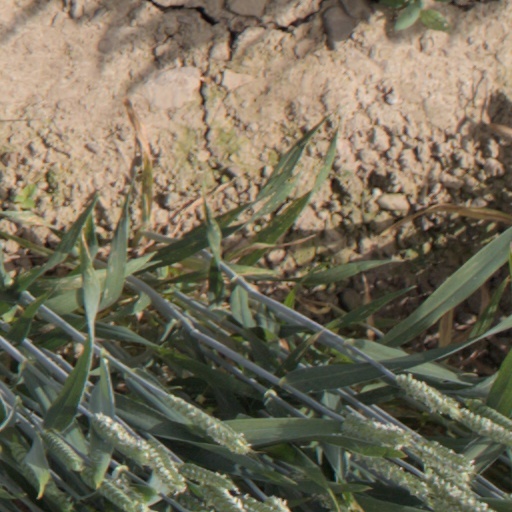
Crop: wheat